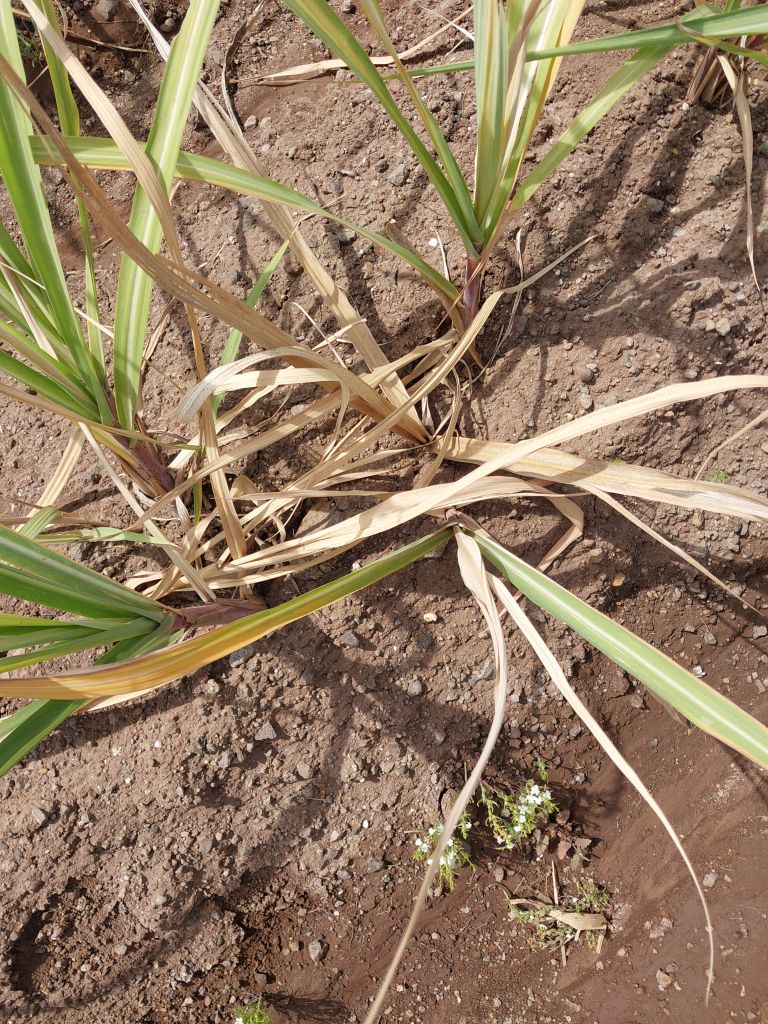
Label: Smut